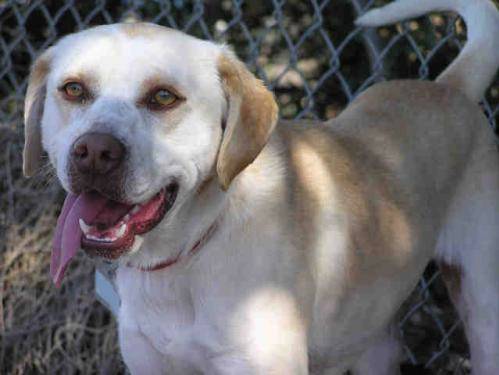
Label: dog